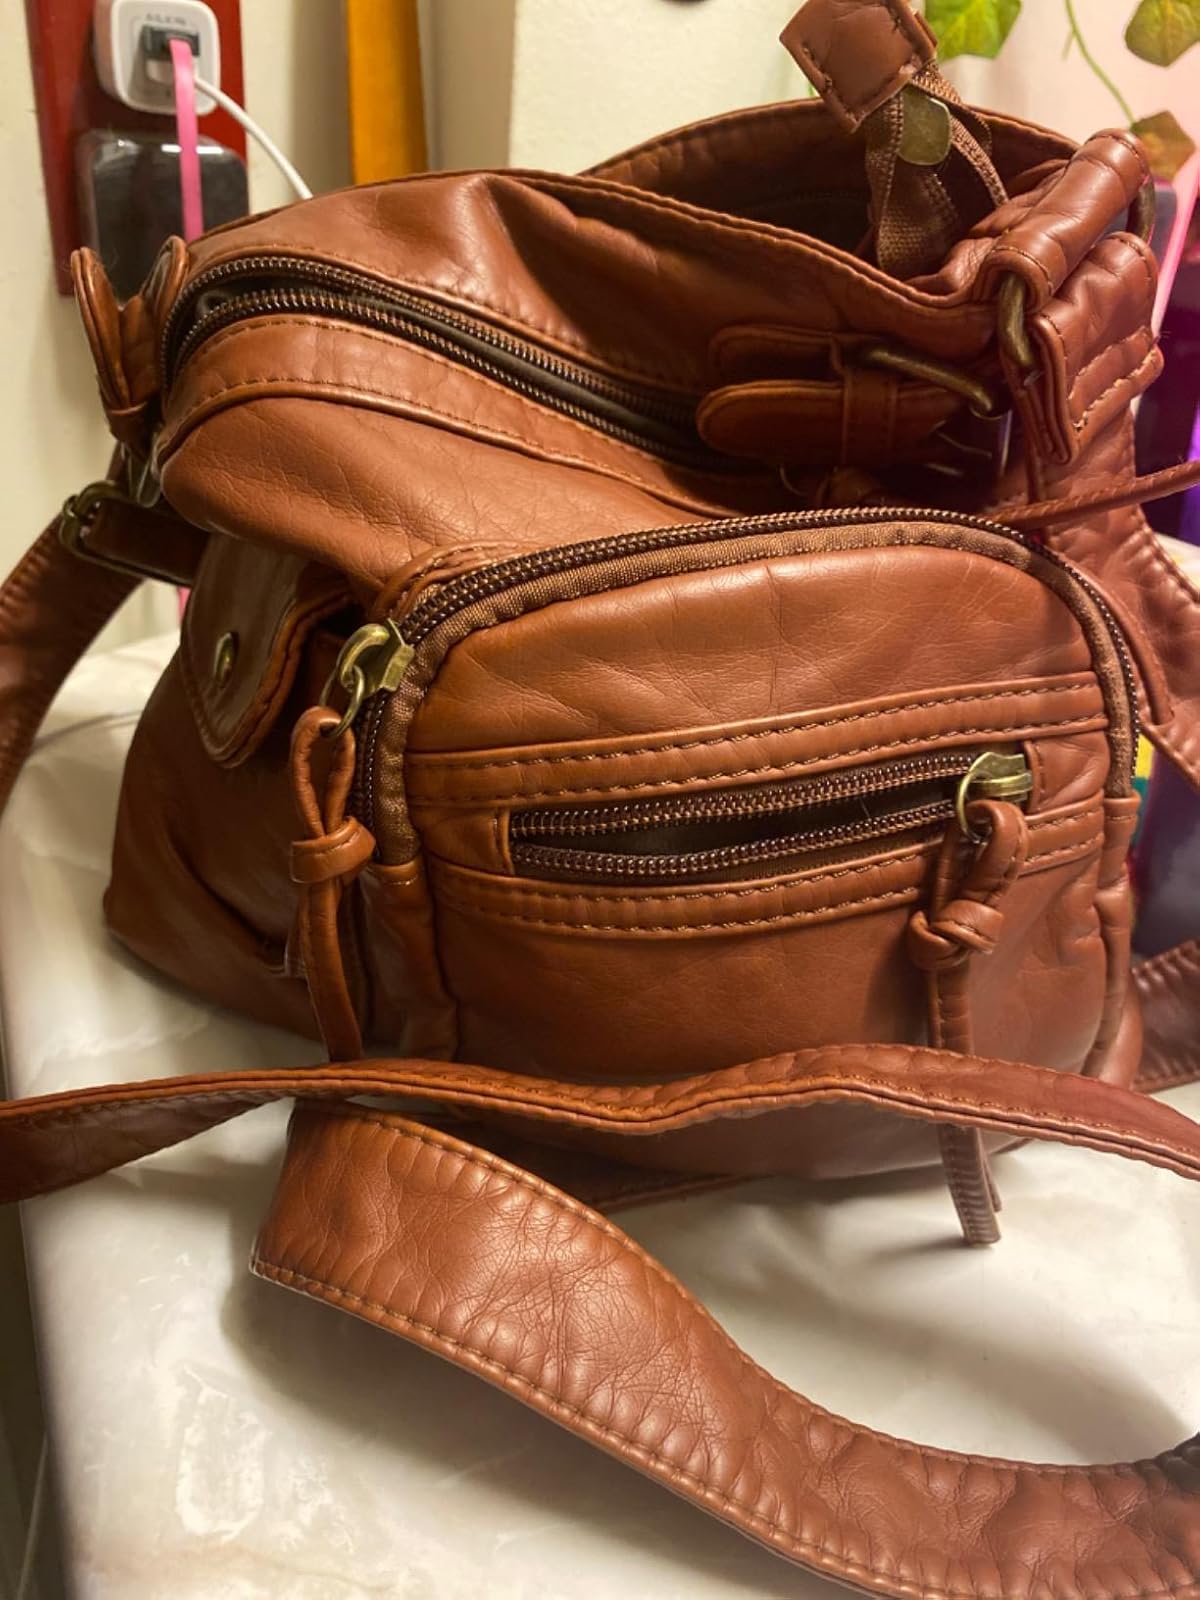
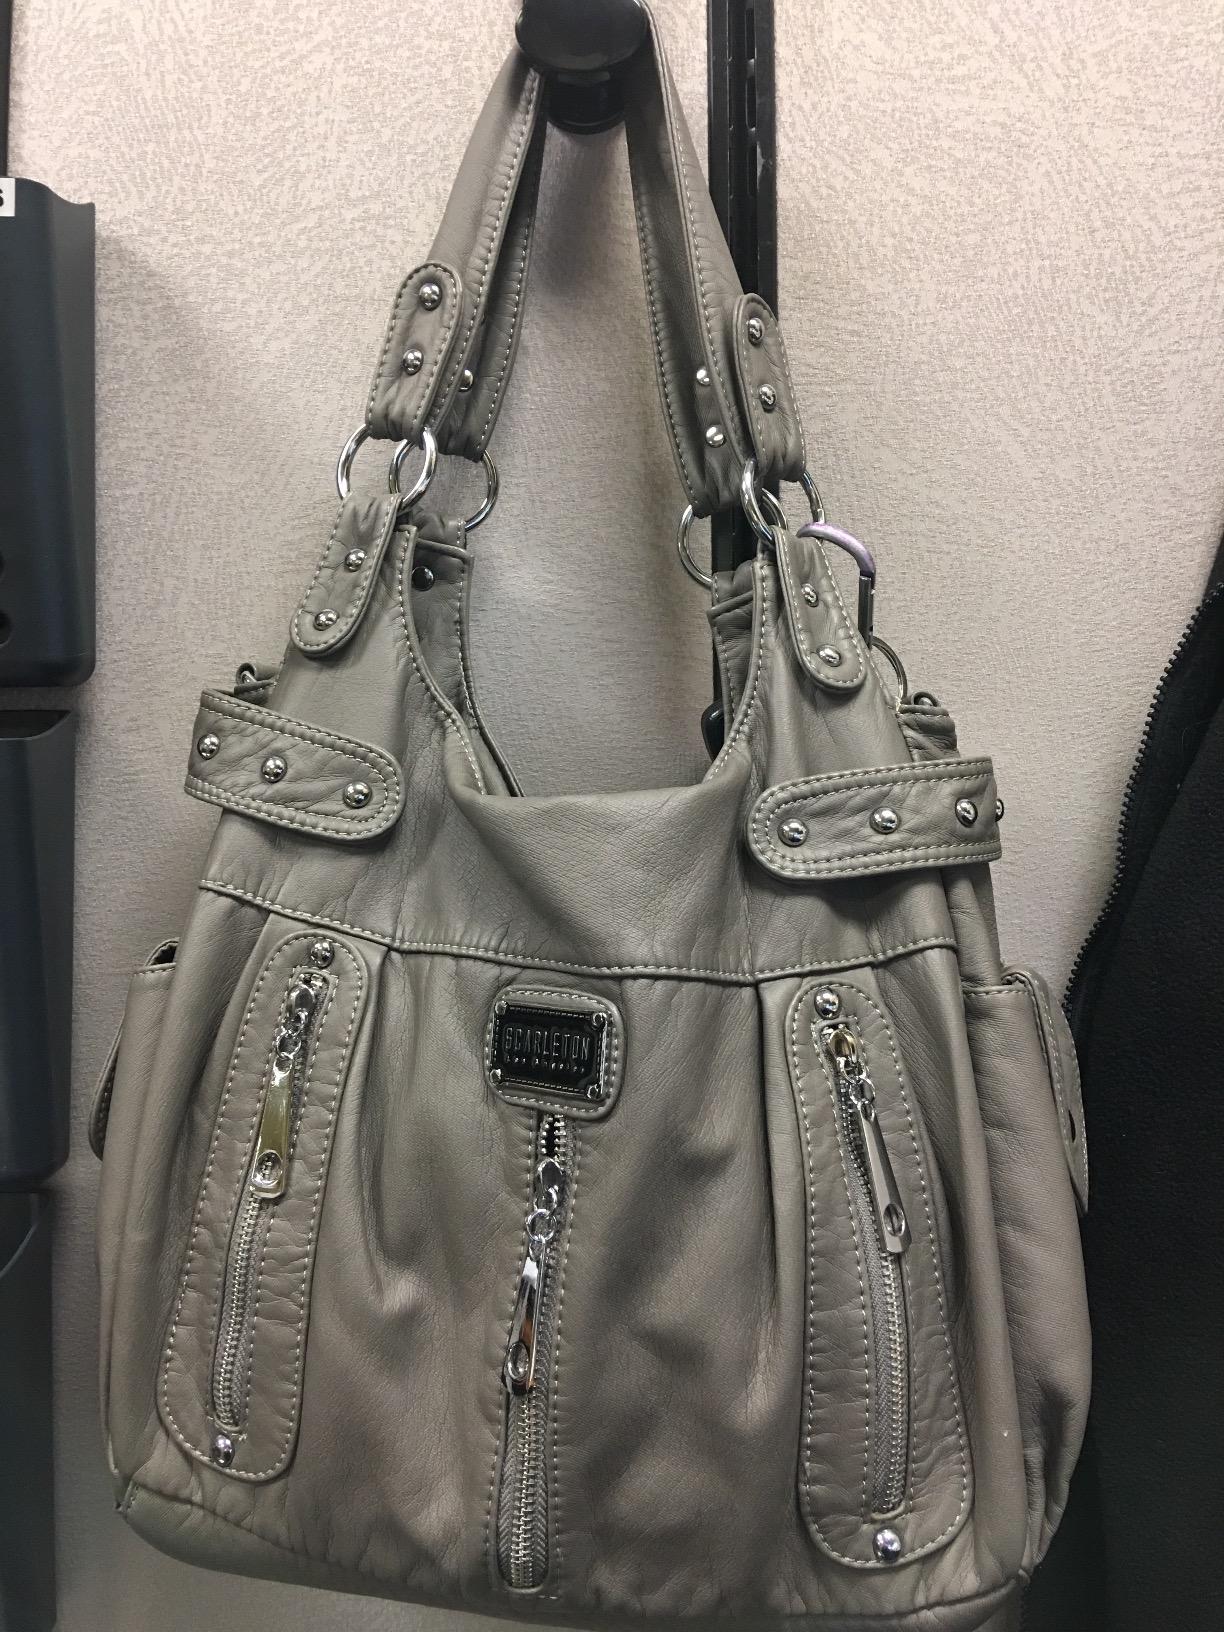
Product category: accessories_handbag
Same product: no